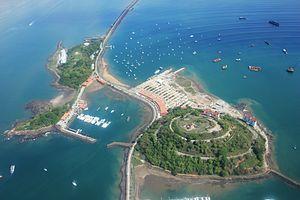
Les îles Causeway sont quatre petites îles situées à l'entrée sud du canal de Panama, dans le golfe de Panama. Elles appartiennent administrativement à la province de Panama et sont reliées au continent par une chaussée construite à partir de roches extraites lors des fouilles du canal de Panama. Pour une partie de l'ouvrage, la chaussée sert de brise-lames pour l’entrée de la coupe Gaillard. Une route à quatre voies longe le pont-jetée menant à chaque île. Il y a aussi une piste cyclable et piétonnière.